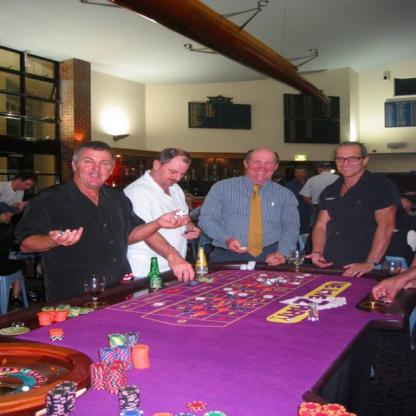
Scene: Indoor